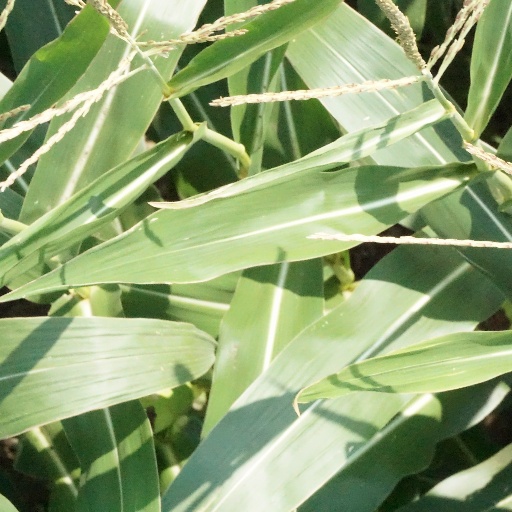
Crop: maize; corn